Ericsson Mobile Communications

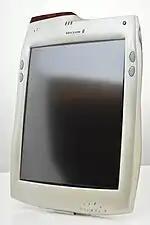
Ericsson Delphipad tablet computer prototype

In 2000 ECS produced its first smartphone, Ericsson R380. It did not meet with commercial success, but was the first phone to use the Symbian operating system, previously known as "EPOC". The company also produced a Handheld PC named Ericsson MC218, an OEM-product based on Psion Series 5mx. At this time various experimental projects involving handheld PCs was running: in the annual report of 1999 is a picture of a handheld PC named "HS210 cordless display phone" which would use Bluetooth to connect to a small base station in a household, and another experimental product was the "DelphiPad" which was developed in cooperation with the Centre for Wireless Communications in Singapore, a tablet computer with touch-sensitive screen, Netscape Navigator as web browser and Linux as its operating system. These products were never finalized, but pictures of these prototypes have circled the web.